History of Czechoslovakia (1918–1938)

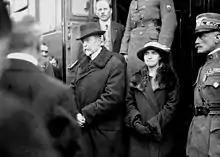
Masaryk returning from exile

Following the Pittsburgh Agreement of May 1918, the Czechoslovak declaration of independence, created in Washington, was published by the Czechoslovak National Council, signed by Masaryk, Štefánik and Beneš on 18 October 1918 in Paris, and proclaimed on 28th October in Prague.